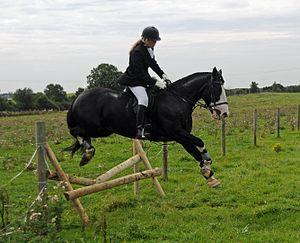
Un cob est, dans le domaine de l'équitation, un cheval trapu de petite taille, intermédiaire entre poney, cheval de selle et cheval de trait, destiné aussi bien à l'attelage qu'à être monté. La notion de « cob » est d'origine anglaise, ce qui explique que la plupart des cobs proviennent des îles Britanniques, où des exhibitions spéciales nommées « shows » leur sont réservées. Cet animal fait un excellent cheval de famille. Il existe plusieurs races de cob, dont le Cob Gypsy, le Welsh cob, et le Cob normand.